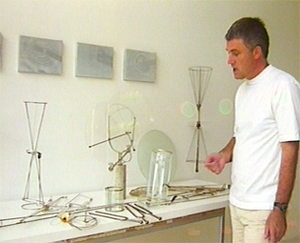
Portrait de Bernard Moninot
Bernard Moninot est un plasticien français né le 15 mai 1949 au Fay, professeur à l'École des Beaux-Arts de Nantes en 1994 et actuellement professeur à l'École nationale supérieure des beaux-arts de Paris.